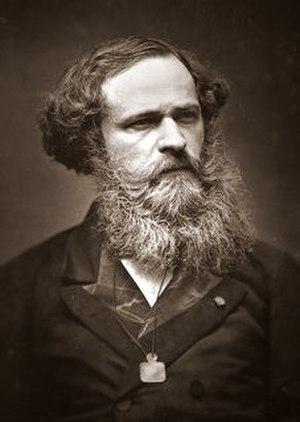
Arsène Houssaye, né François Arsène Housset le 28 mars 1814 à Bruyères-et-Montbérault et mort le 26 février 1896 à Paris, est un homme de lettres français. Il est également connu sous le pseudonyme d’Alfred Mousse.